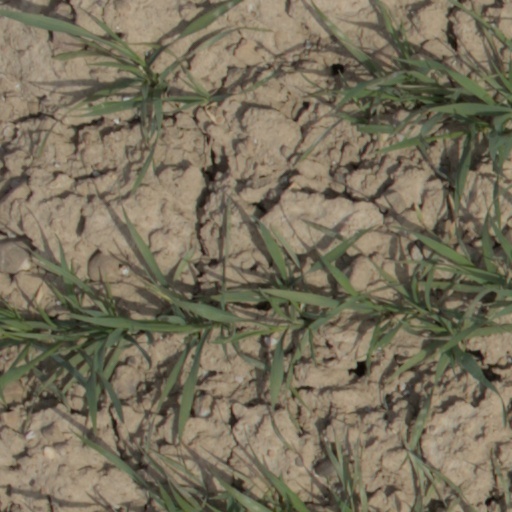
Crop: wheat